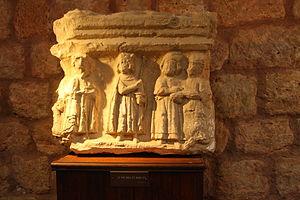
Cazedarnes (Hérault) - chapiteau
Agag est un personnage secondaire du premier Livre de Samuel, l'un des livres constituant la Bible. Il est roi des Amalécites, vaincu par Saül puis taillé en pièces par le prophète Samuel. Son descendant Haman est un personnage du Livre d'Esther.
L'abbaye Sainte-Marie de Fontcaude est une ancienne abbaye de Prémontrés du XIIᵉ siècle, située sur la commune de Cazedarnes dans le département de l'Hérault, dont elle constitue en fait un hameau, en bordure du territoire de Cazouls-lès-Béziers. Le nom signifie « fontaine chaude » en occitan.